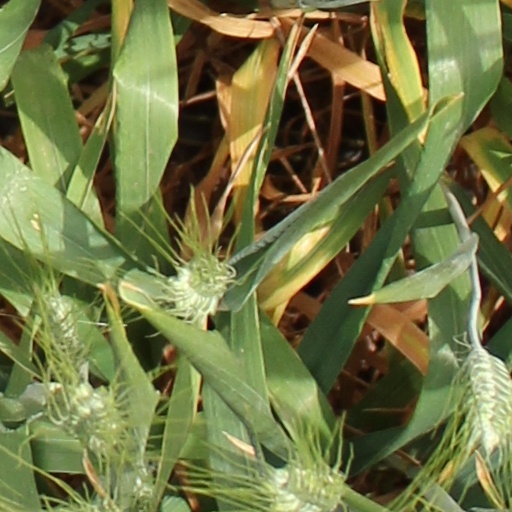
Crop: wheat